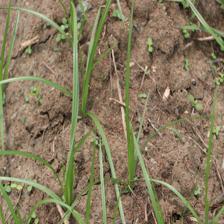
Label: Grass